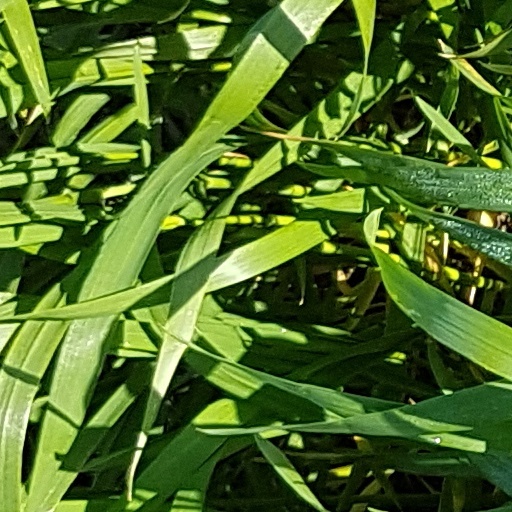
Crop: wheat